St Peter and St Paul, Bristol

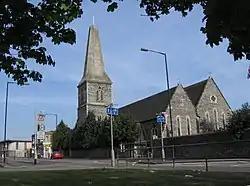
St Peter and St Paul, Bristol

St Peter and St Paul, Bristol is the church of Bristol's principal Greek Orthodox congregation. It is situated in the Lower Ashley Road.